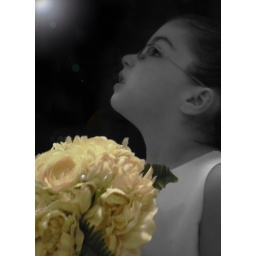
The flower girl    Photo by M.Silva